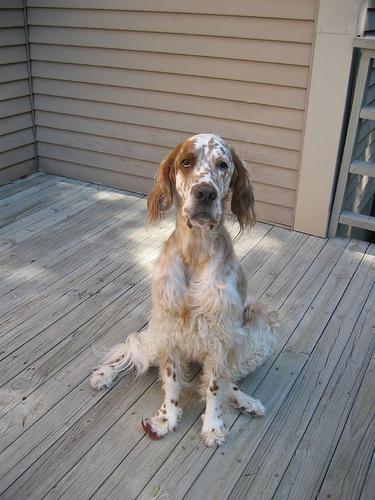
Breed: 203-n000022-English_setter